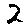
Label: 2